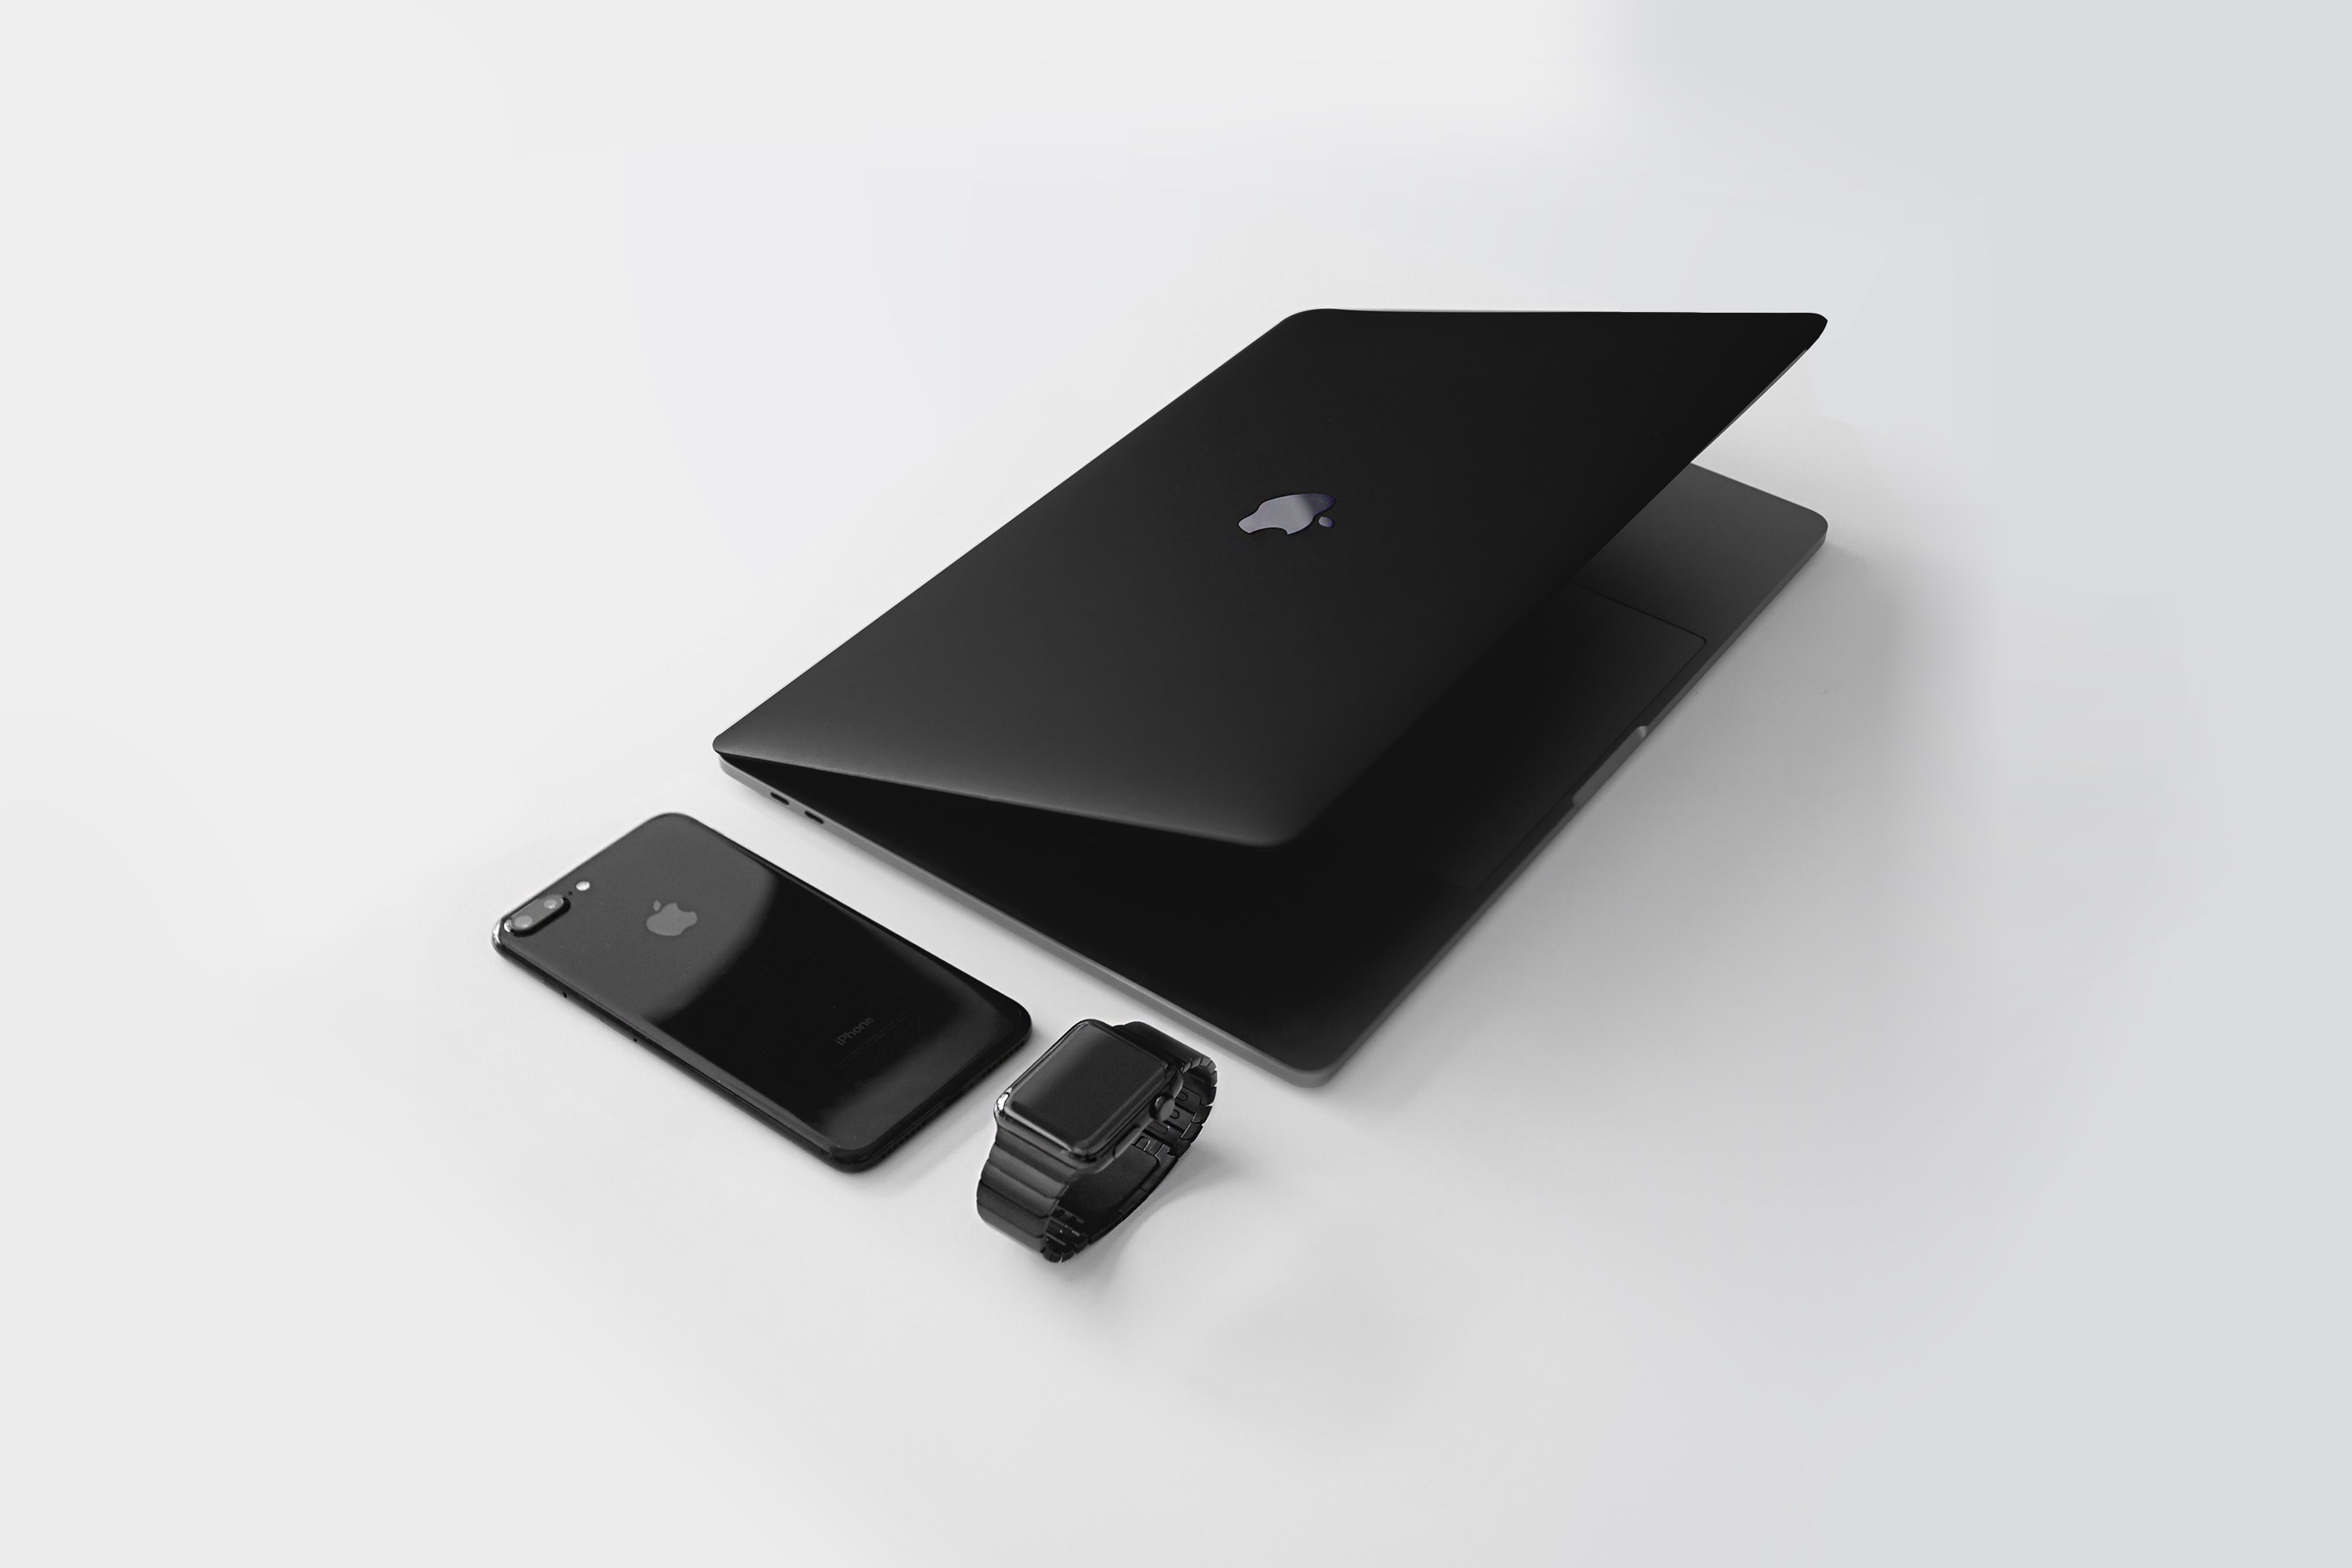
product, gadget, electronic device, technology, electronics, mobile phone, Material property, communication device, multimedia, smartphone, data storage device, portable communications device